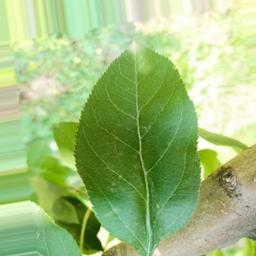
Label: Healthy